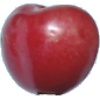
Label: Cherry 2